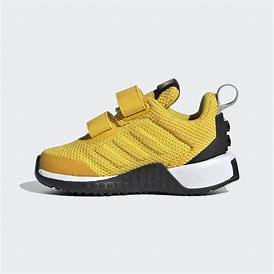
Brand: Adidas
Model: Lego Sport Pro